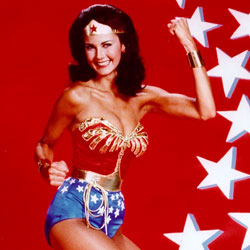
Gender: women